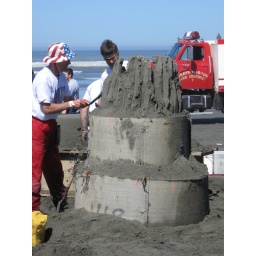
Ocean Shores Sand castle building festival 2008. Happens in Late July